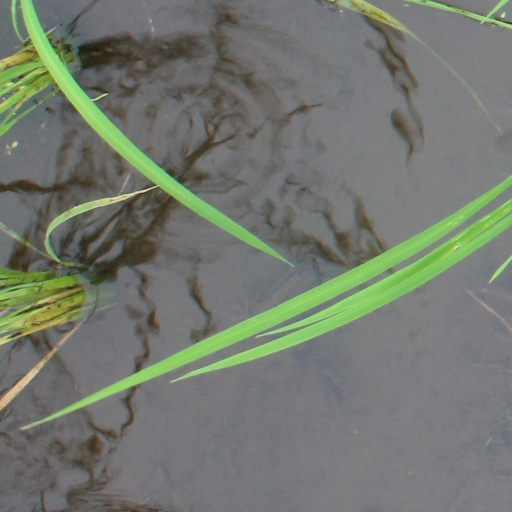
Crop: rice